Natalie Wood

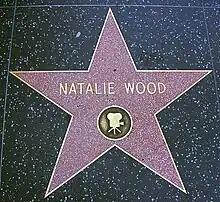
Wood's star on the Hollywood Walk of Fame

Wood's two marriages to actor Robert Wagner were highly publicized. They first married on December 28, 1957, in Scottsdale, Arizona, when Wood was 19. At some point during the first half of 1961, according to several published accounts, she caught Wagner having an extramarital affair with another man. The couple announced a trial separation on June 20, 1961 (though Wagner has since said that they split up in 1960) and divorced on April 27, 1962.